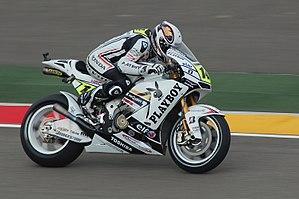
LCR Team est une équipe de courses de motos qui participe actuellement au Championnat du Monde MotoGP sous le nom de LCR Honda CASTROL / LCR Honda IDEMITSU et en Coupe du monde de MotoE sous le nom LCR E-Team. L'équipe a été fondée en 1996 par le pilote italien Lucio Cecchinello.
Randy de Puniet, né le 14 février 1981 à Andrésy, est un pilote de vitesse moto français.